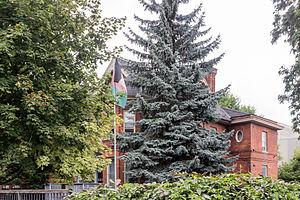
Voici les représentations diplomatiques de l'Afghanistan à l'étranger, hormis les consulats honoraires :